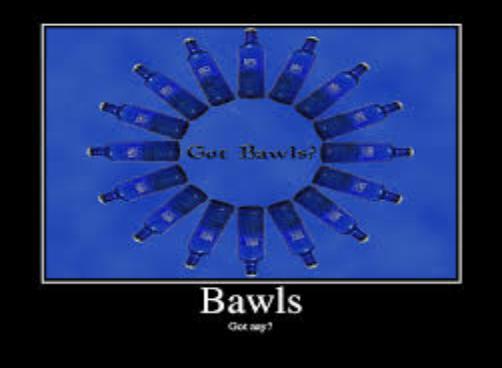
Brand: Bawls
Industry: Food